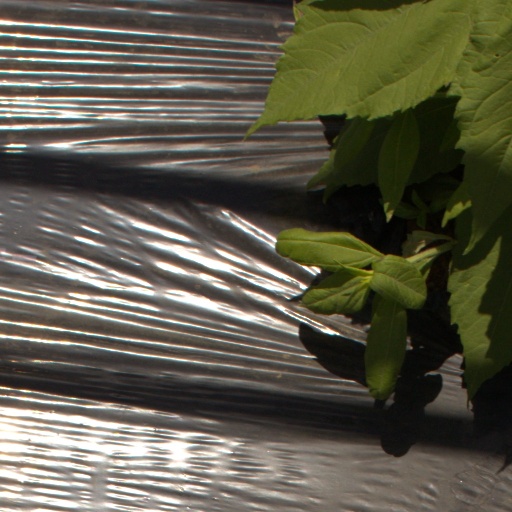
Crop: Jerusalem artichoke